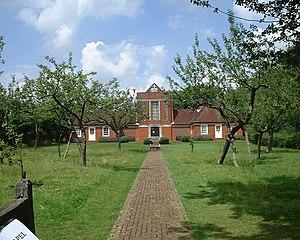
Cette liste des musées du Hampshire, Angleterre contient des musées qui sont définis dans ce contexte comme des institutions qui recueillent et soignent des objets d'intérêt culturel, artistique, scientifique ou historique. leurs collections ou expositions connexes disponibles pour la consultation publique. Sont également inclus les galeries d'art à but non lucratif et les galeries d'art universitaires. Les musées virtuels ne sont pas inclus.